List of How to Get Away with Murder characters

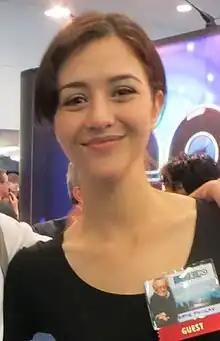
Katie Findlay

Rebecca Sutter (portrayed by Katie Findlay) is a drugs-inclined social outcast who was once the best friend of Lila, who is still dealing with her death. She befriends and eventually becomes romantically involved with boy-next-door Wes, who helps her when she is arrested for Lila's murder.